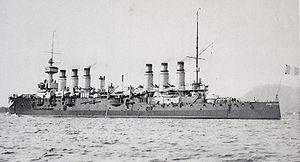
Le croiseur cuirassé Jeanne d'Arc, construit en 1895 d'après les plans de Louis-Émile Bertin, fut à son époque le plus grand et plus puissant de la marine française. Il fut lancé en 1902 du chantier naval du Mourillon à Toulon. Son blindage de ceinture, de passerelles et tourelles était de 150 mm.